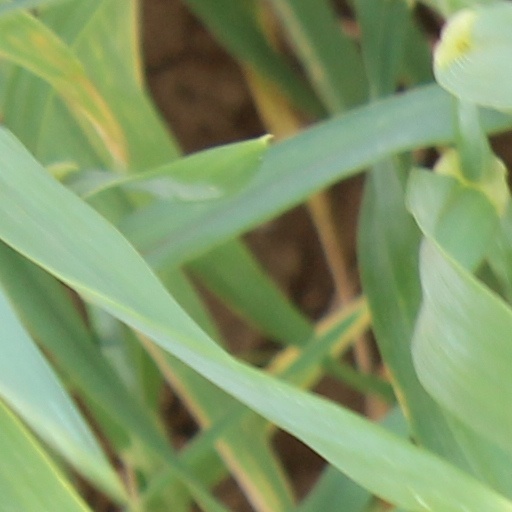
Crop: wheat